Amardeo Sarma

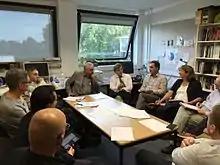
Sarma at an ECSO meeting

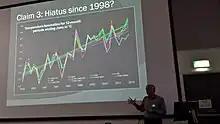
Sarma lectures about climate change denial.

From his early childhood on, Sarma was very interested in science and scientific controversies, and read books by Erich von Däniken and Charles Berlitz about the Bermuda Triangle. However, he then came across books that took up the issue more seriously and scientifically, especially when he read "The Bermuda Triangle Mystery – Solved" (1975) by Larry Kusche. This got him thinking: "How come this information was not available to me before? At that point I decided that something's got to be done to provide more critical, skeptical and science-based information to the public, so that people don't get fooled the way I was." In 1982, he read an article by Douglas Hofstadter in "Spektrum der Wissenschaft", the German version of "Scientific American", on the huge difference in quality between the "National Enquirer" and the "Skeptical Inquirer". It was through subscribing to the latter magazine that he found his way to the skeptical movement. In 1987, he was a founding member of the GWUP. He decided to found the GWUP after finding out that the research project "Influence of Earth radiation, geomagnetism and cosmic effects on human health", which he considered to be extremely unscientific, was being funded by the German government. Sarma began as the managing director of the GWUP, and since 2008 he has been its chair. In 1994, he was also co-initiator of the European skeptical umbrella ECSO, serving as its chair between 2000 and 2013, and as its treasurer thereafter.